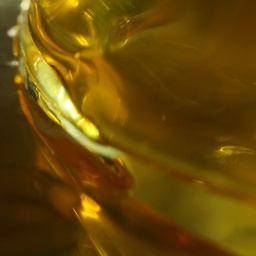
Small glass bowl by Japanese glass artist Yumi Nozaki.